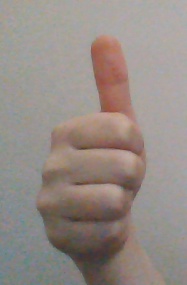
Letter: aleff